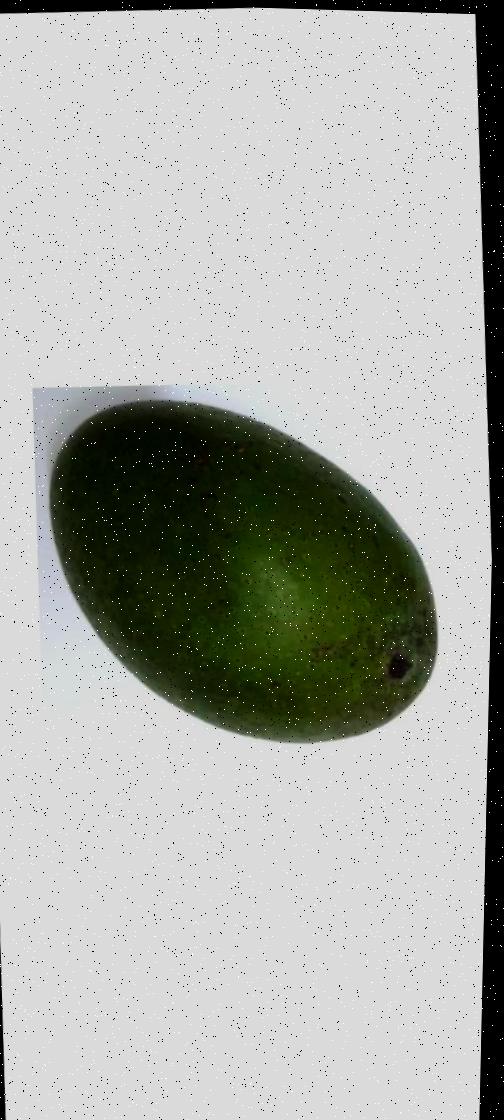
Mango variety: Ashshina Zhinuk